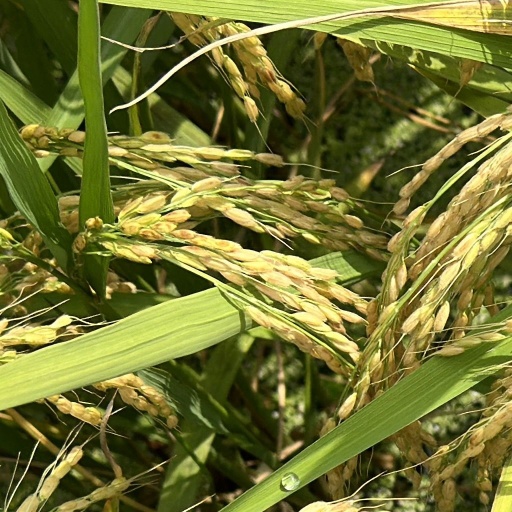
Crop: rice